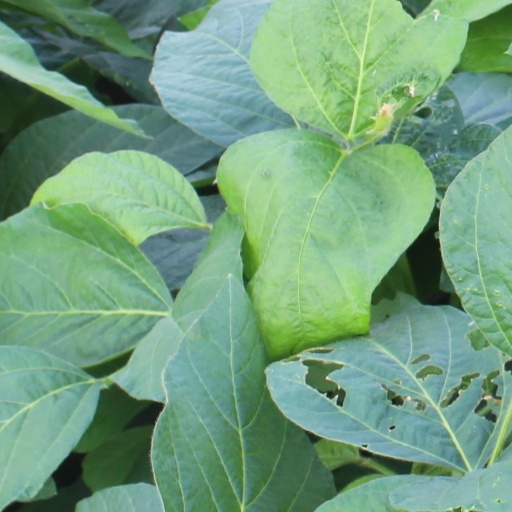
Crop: soybean